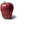
Label: apple